Thomas Mercer Chronometers

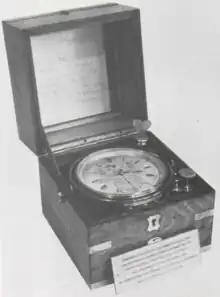
The Shackleton Chronometer.

Thomas moved to Liverpool to continue working as a watchmaker in 1843, and thence to London in 1854, to buy a one-way ticket to the USA, in search of new and better prospects. Seeing a chronometer in the window of John Fletcher (chronometer makers), he changed his mind about the USA, asking for work and being hired on the spot.